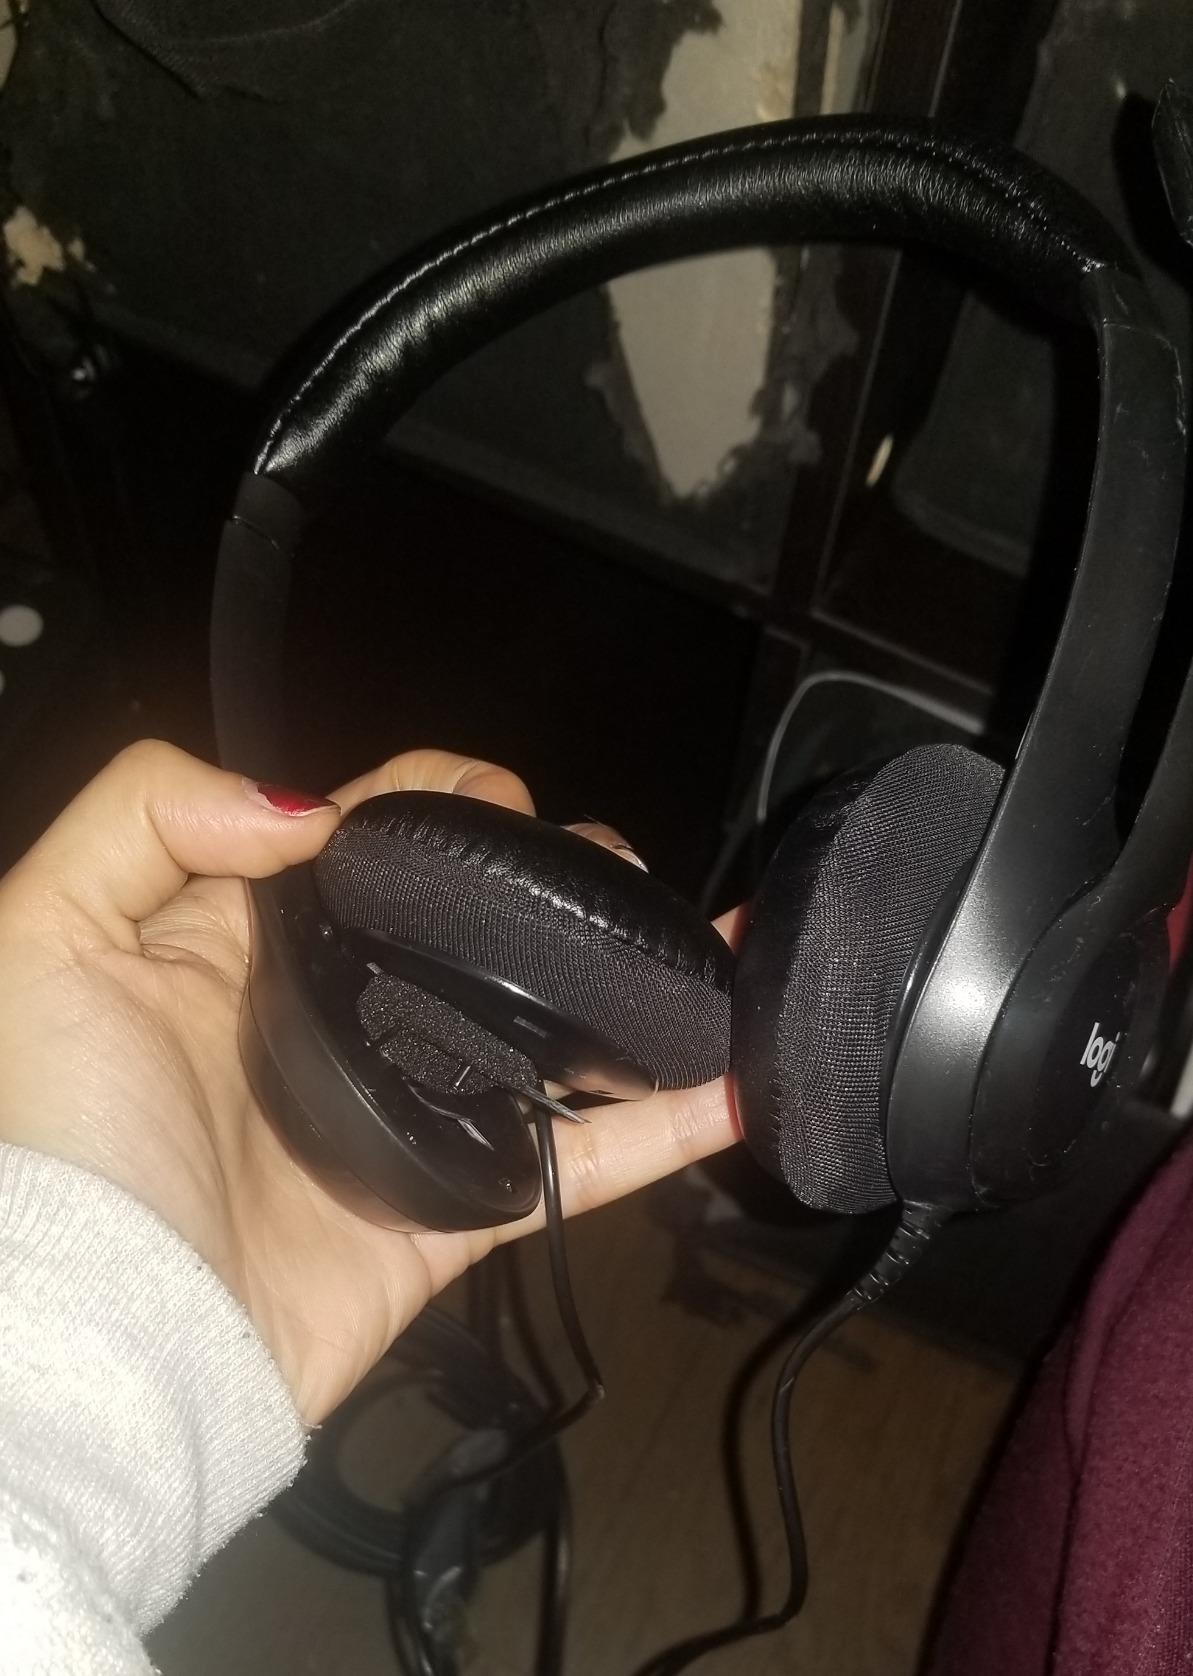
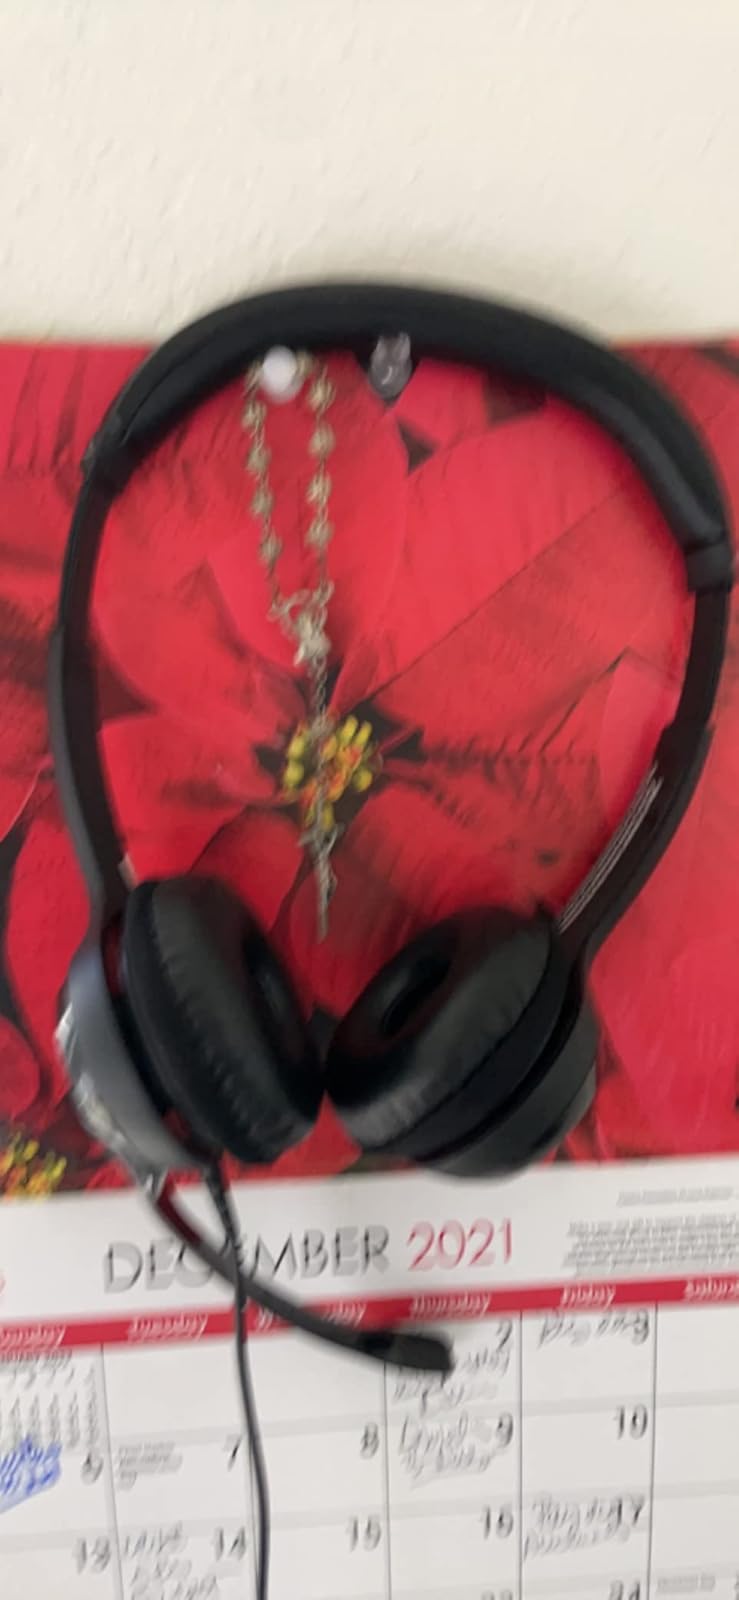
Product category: headphones
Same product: yes